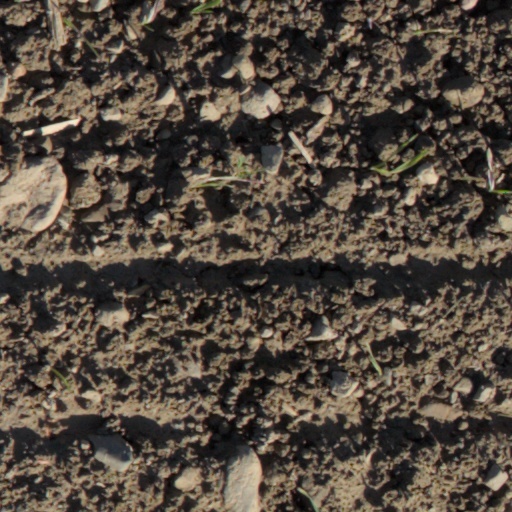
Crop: wheat